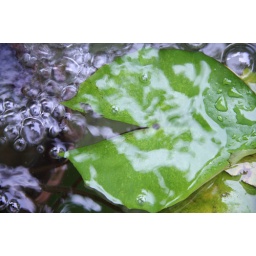
It's a small fountain in a pot. The plant looks as if it's eating the bubbles